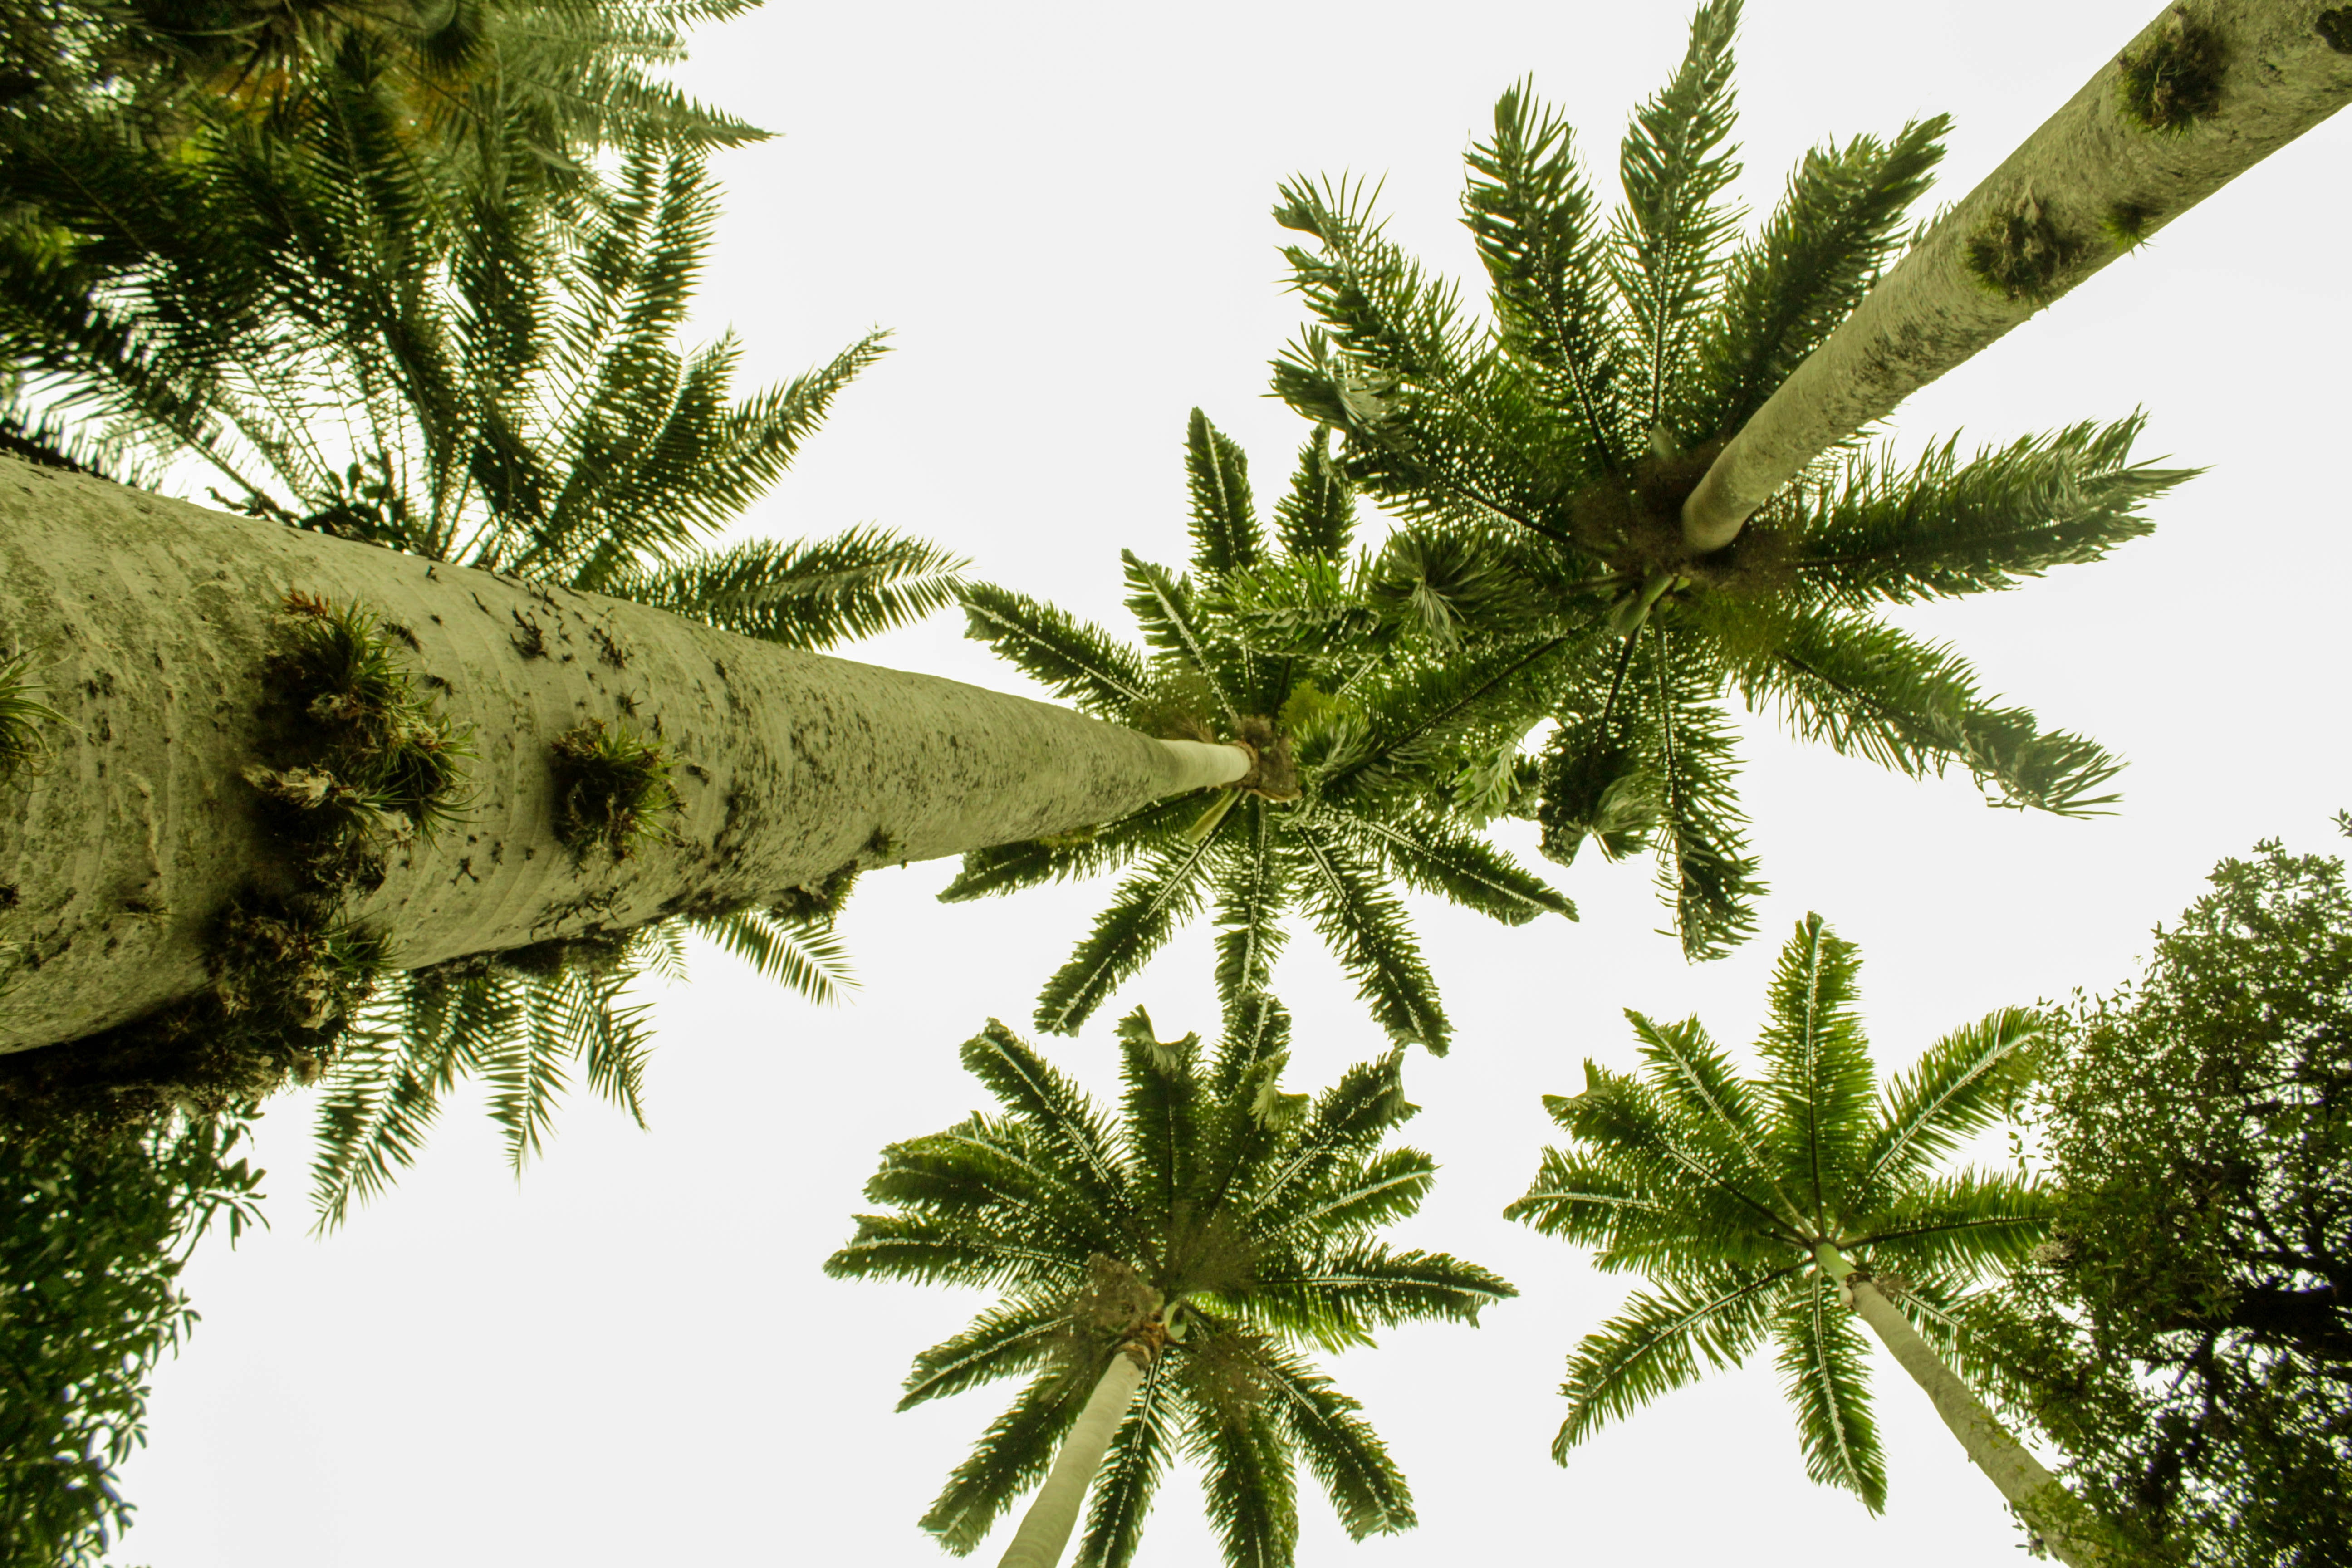
tree, vegetation, palm tree, terrestrial plant, plant, elaeis, arecales, woody plant, leaf, date palm, attalea speciosa, borassus flabellifer, sky, branch, vascular plant, evergreen, plant stem, flowering plant, cycad, pine, pine family